HMCS Athabaskan (DDG 282)

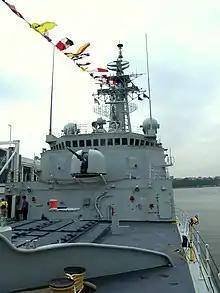
Foredeck, gun and bridge

HMCS "Athabaskan" was an that served in the Royal Canadian Navy from 1972 until 2017. "Athabaskan" was the third ship of her class which is sometimes referred to as the Tribal class or simply as the 280 class. She is the third vessel to be named .